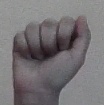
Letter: saad